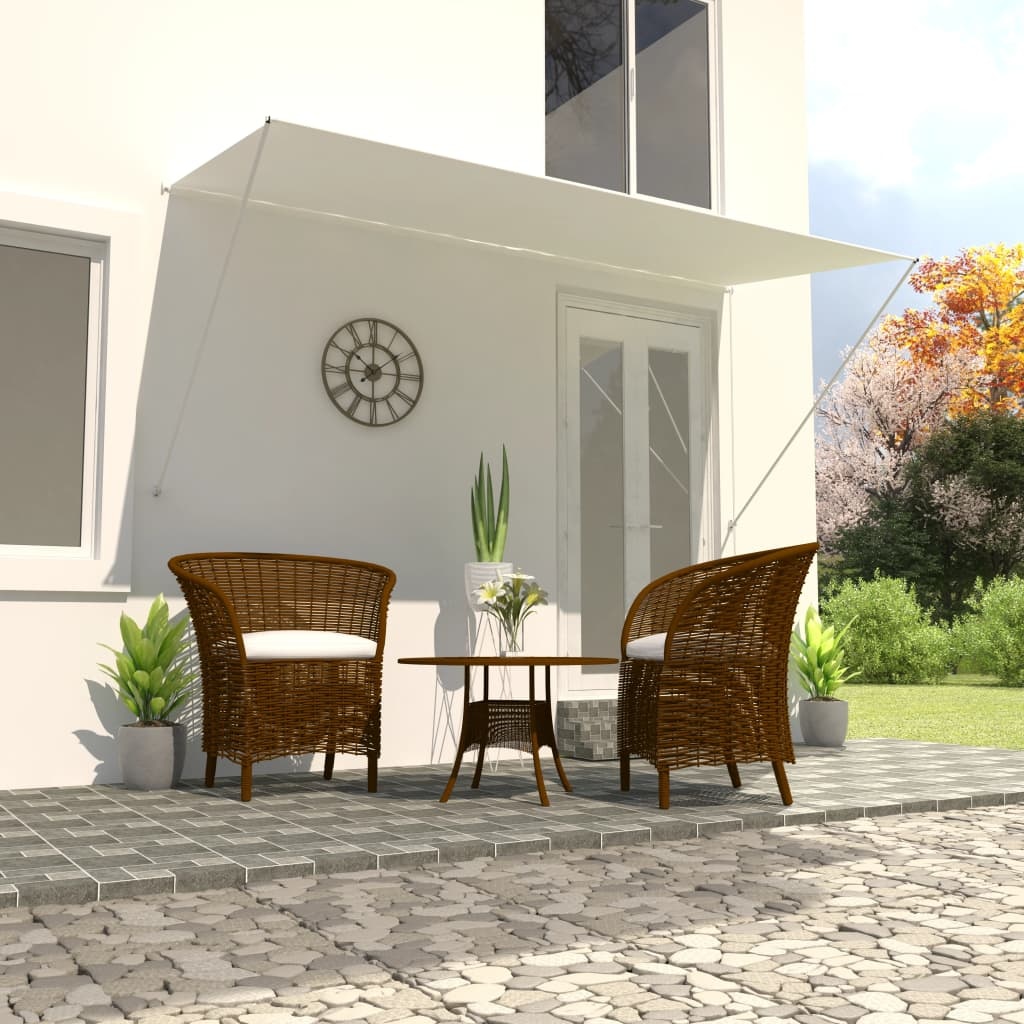
VidaXL Luifel uittrekbaar 300x150 cm crème
Brand: vidaXL
Category: Hardware > Building Materials > Windows > Awning Windows